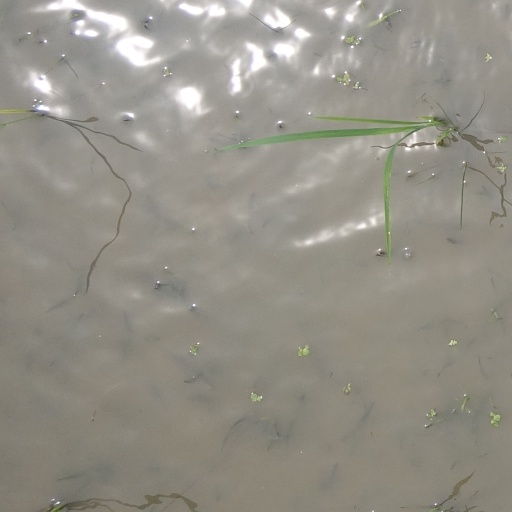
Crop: rice